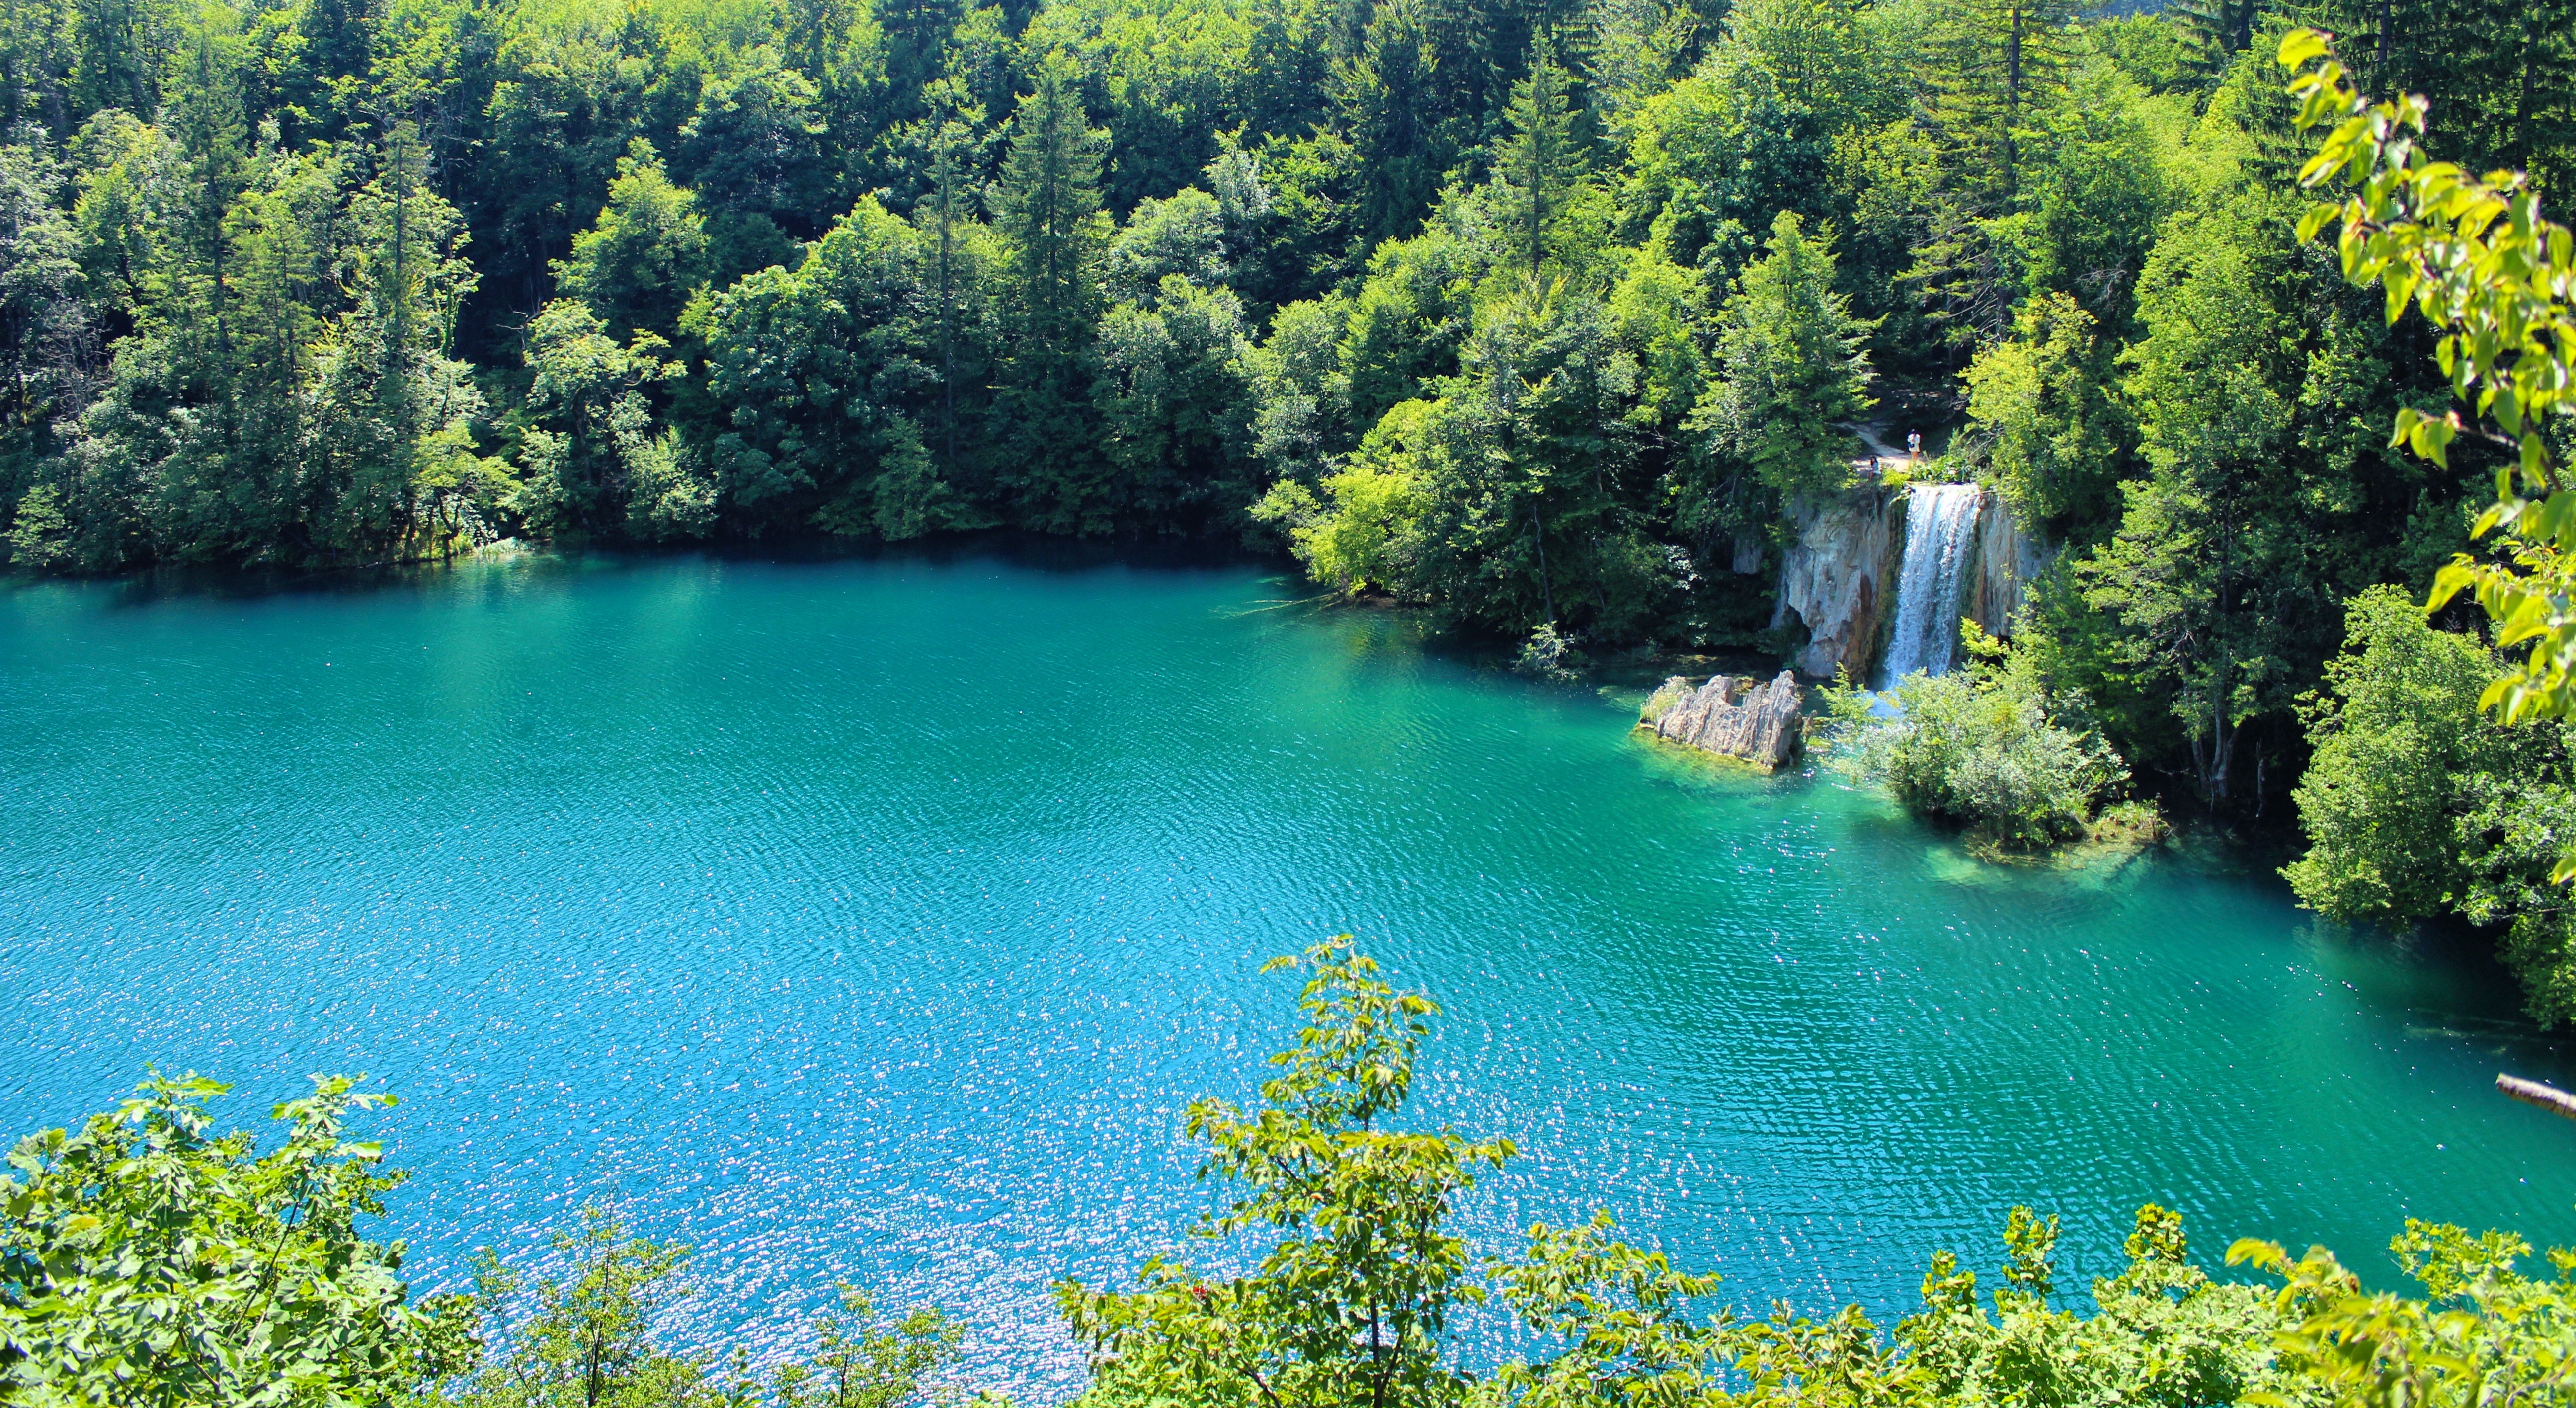
landscape, coast, tree, water, nature, forest, waterfall, sky, flower, lake, river, summer, travel, pond, reflection, paradise, scenic, natural, blue, reservoir, colorful, body of water, croatia, vegetation, ecosystem, plitvice